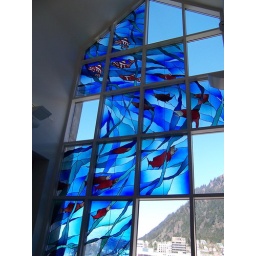
This stained glass window is in the lobby of library as you get off the elevator.